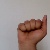
The image shows a hand gesture representing the letter 'A' in Indian Sign Language.